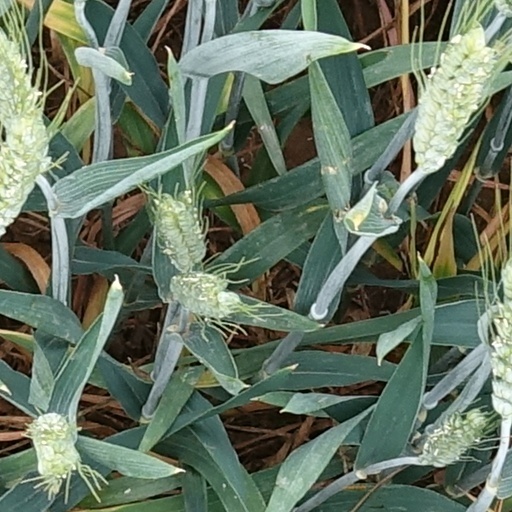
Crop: wheat